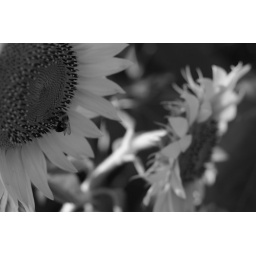
Repost in black and white